Pandit K. Santanam

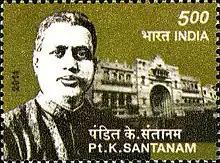
India Post stamp released in memory of Pandit K. Santanam, 2011

Pandit K. Santanam (25 August 1885 – 30 August 1949) born in an Iyengar family in Kumbakonam, Madras Presidency was a barrister, politician, businessman and a freedom fighter. He was a close associate of Lala Lajpat Rai and co-founded the Lakshmi Insurance Company which later found its way into the Life Insurance Corporation. He played a key role in the telling the story of Jallianwala Bagh massacre to the nation—something that the government-appointed Hunter Commission had buried.